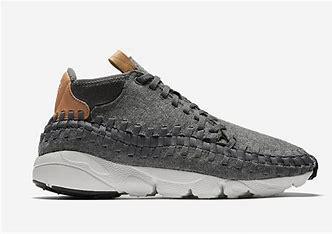
Brand: Nike
Model: Air Footscape Woven Chukka